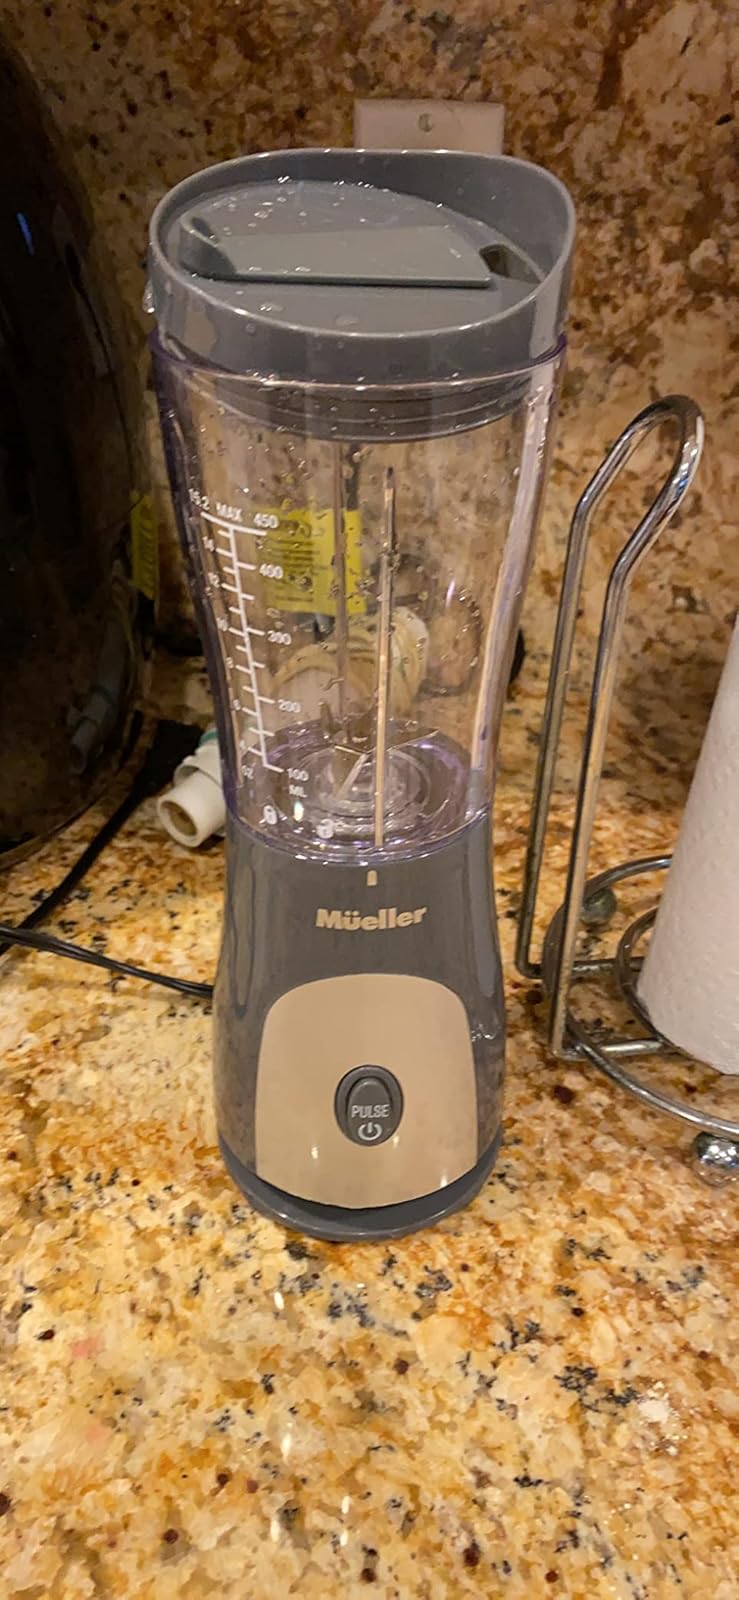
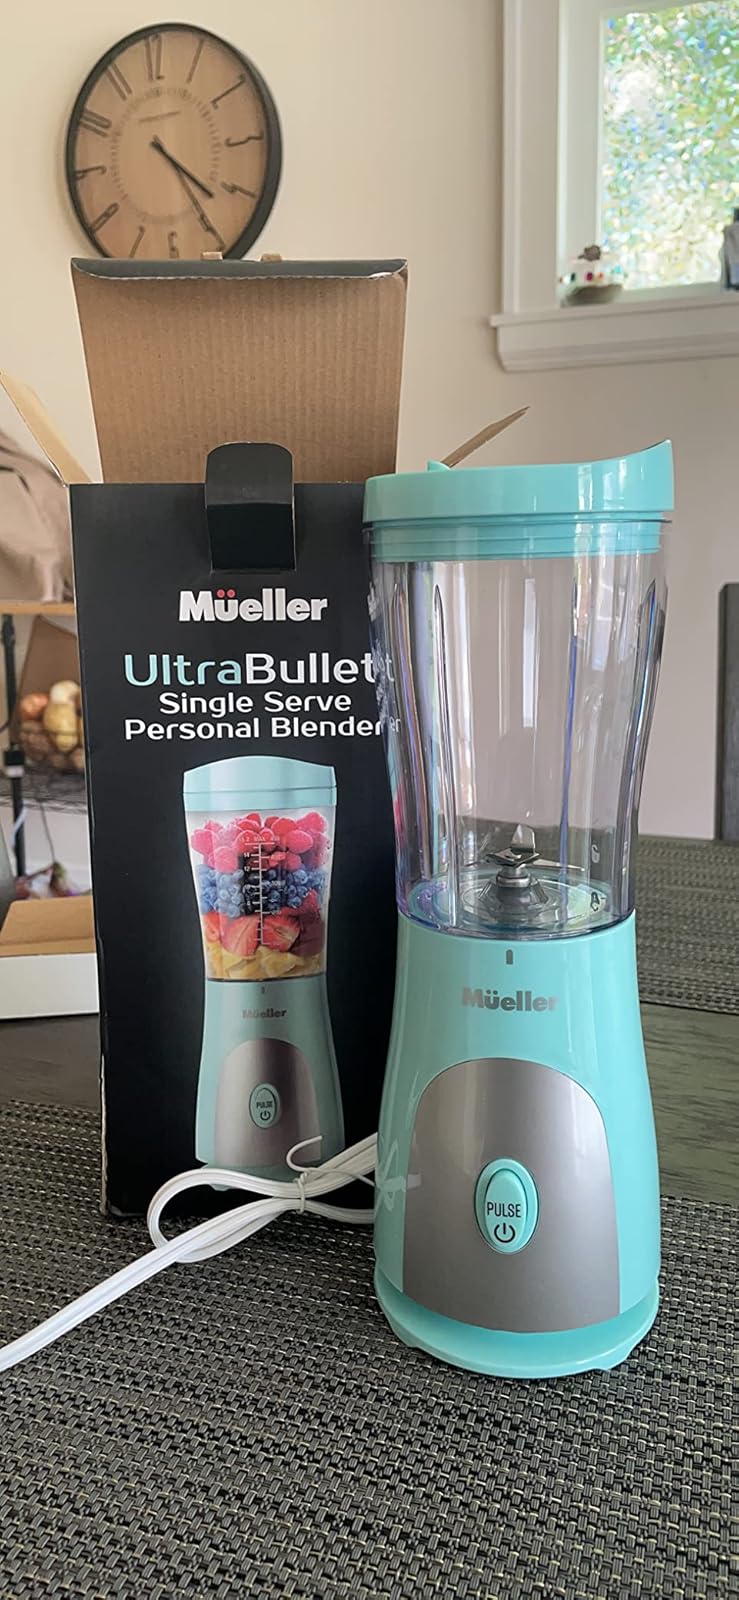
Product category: items_blender
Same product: no